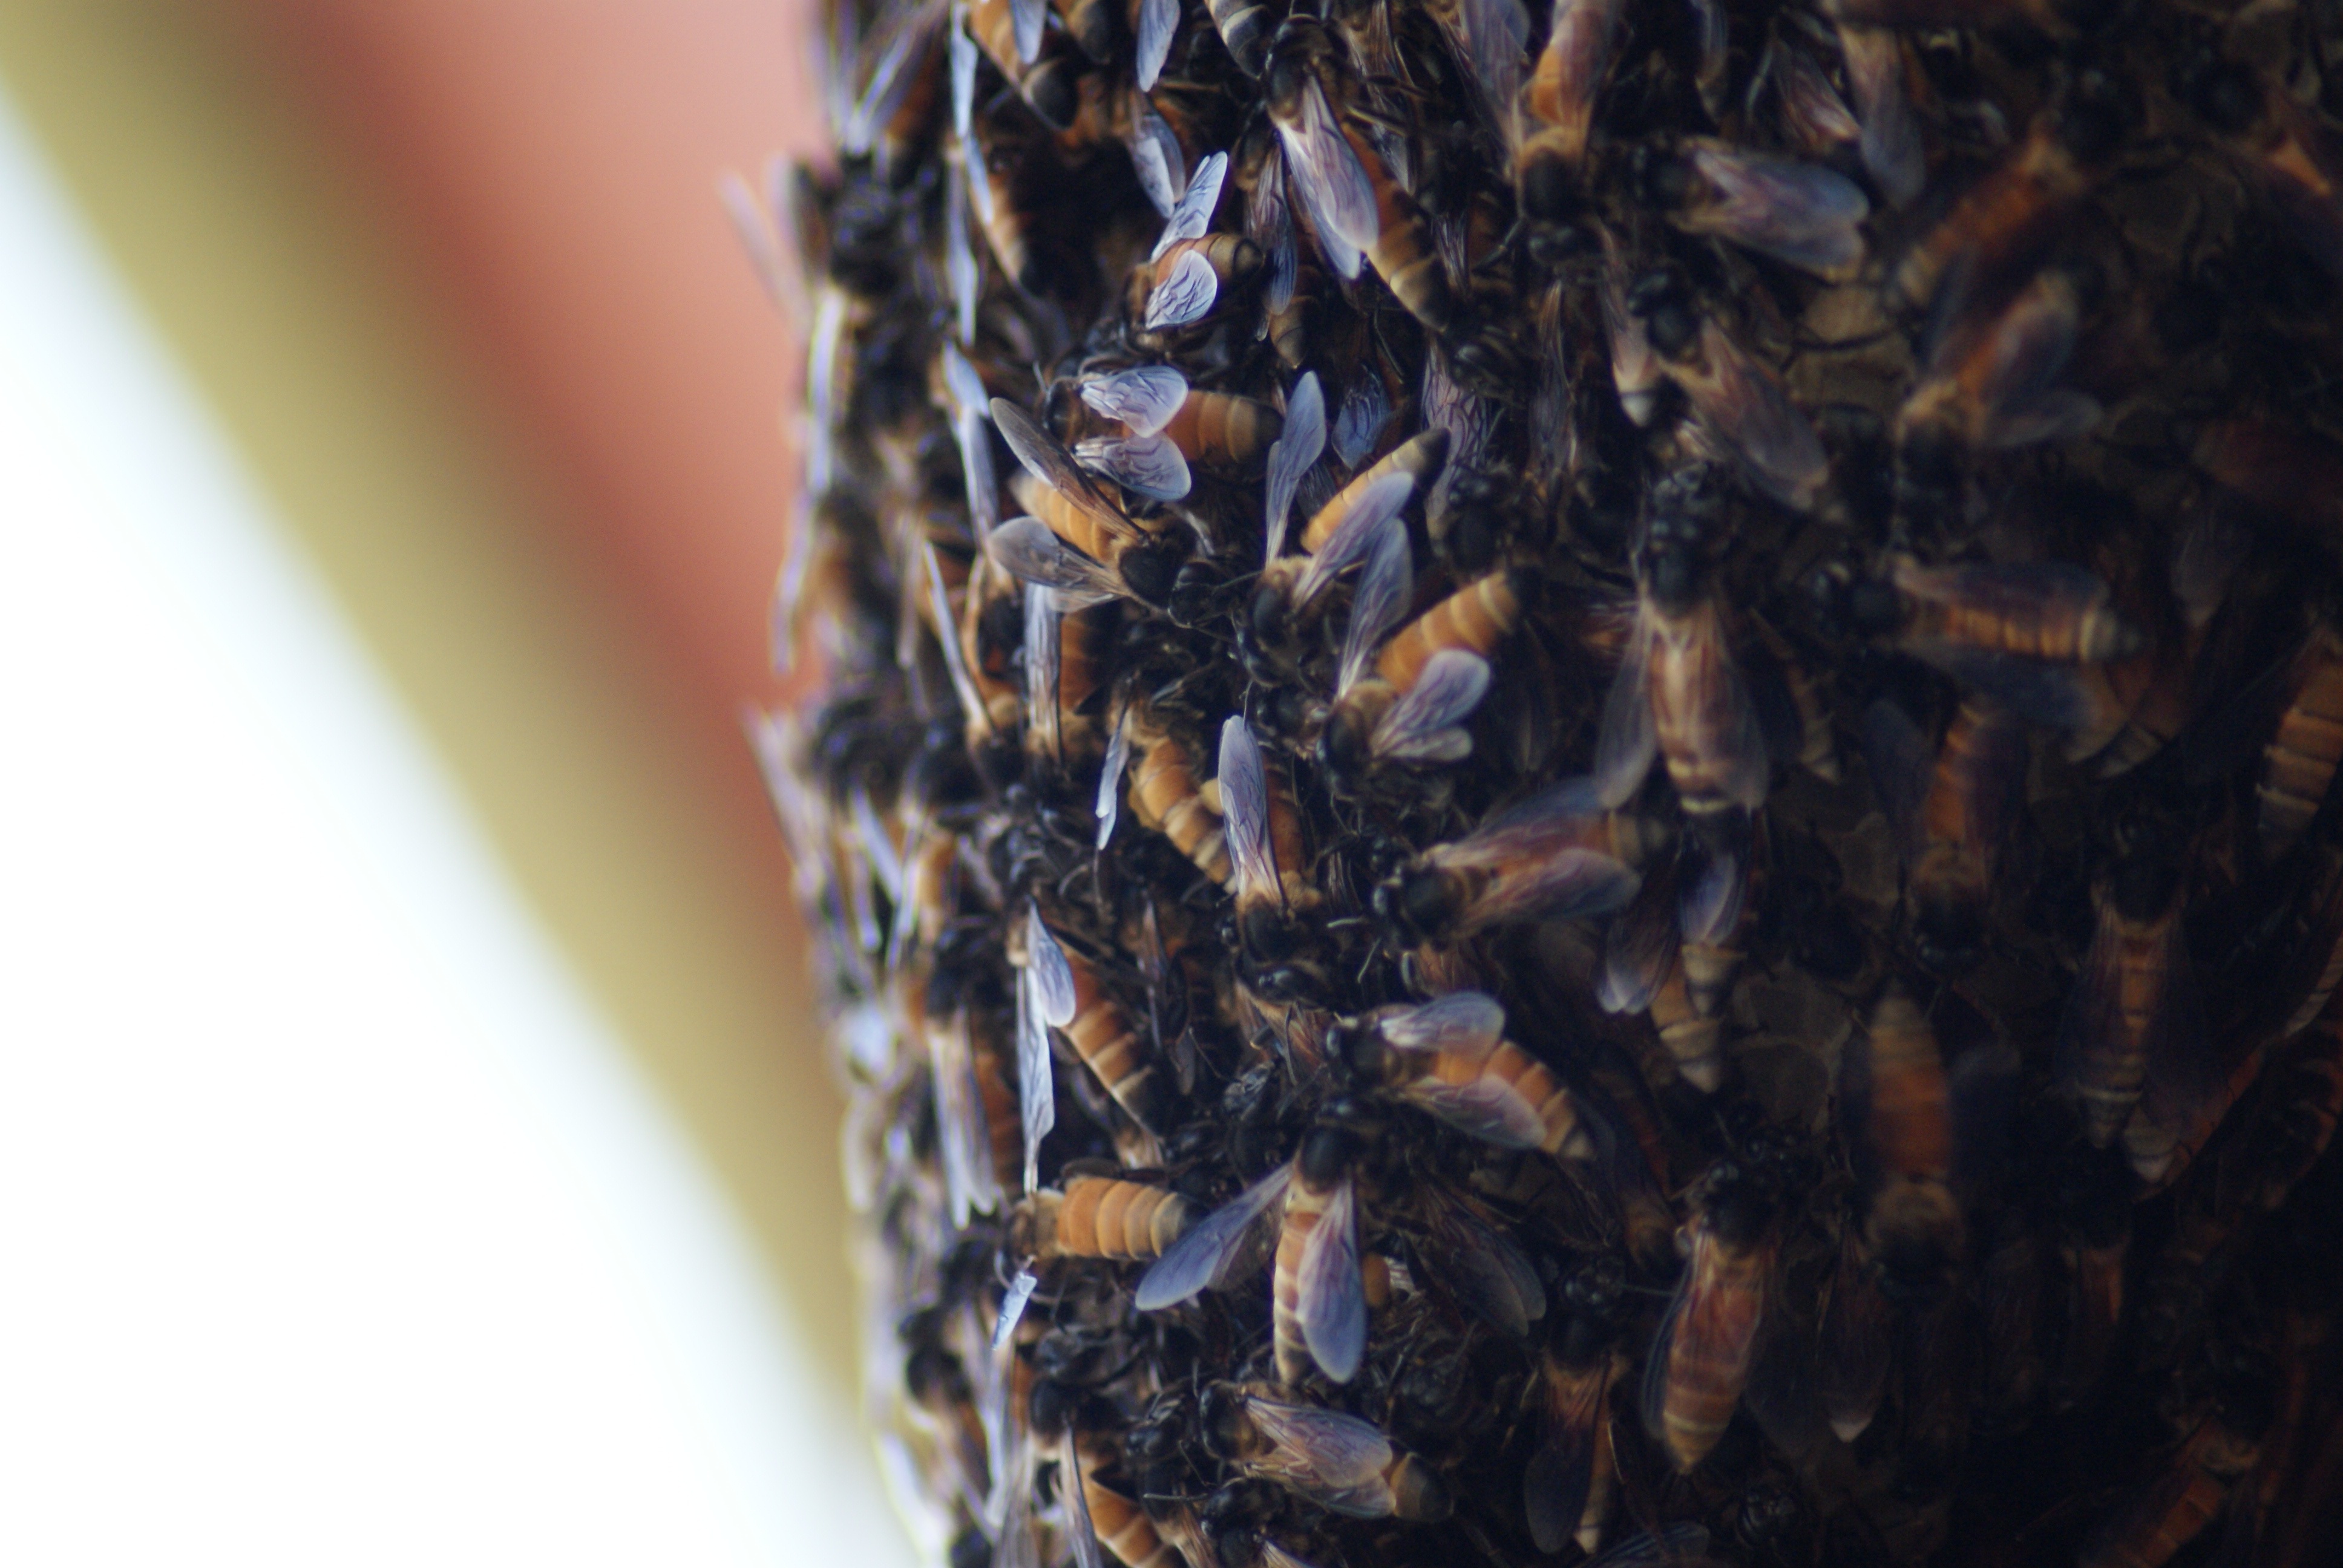
pattern, insect, macro, invertebrate, design, bee, beehive, honey bee, membrane winged insect